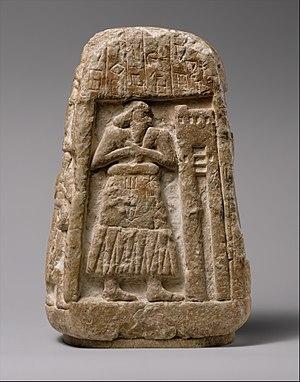
La période des dynasties archaïques est une phase de l'histoire de la Mésopotamie, parfois aussi appelée « dynastique archaïque », « proto-dynastique » ou encore « présargonique ». Elle dure d'environ 2900 av. J.-C., jusque vers 2340, date de l'unification de la région par Sargon d'Akkad. Succédant à la période d'Uruk qui a vu la formation des premiers États, des premières villes et l'invention de l'écriture, cette époque est caractérisée par l'existence d'États encore peu développés et peu étendus, désignés comme des « cités-États ». Leurs structures se consolident au fil du temps, jusqu'à la fin de la période qui est marquée par la constitution de l'empire d'Akkad. Du point de vue culturel, ces différentes entités politiques sont relativement homogènes, participant à une civilisation brillante qui rayonne sur une grande partie du Moyen-Orient. Les cités du pays de Sumer, situées à l'extrême sud de la Mésopotamie, sont les plus influentes ; elles sont bordées au nord par des royaumes de peuplement sémite couvrant une grande partie de la Mésopotamie et de la Syrie.